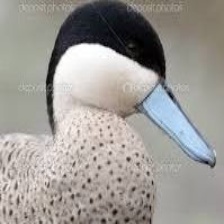
Species: PUNA TEAL
Scientific name: ANAS PUNA
ImageNet parent category: drake